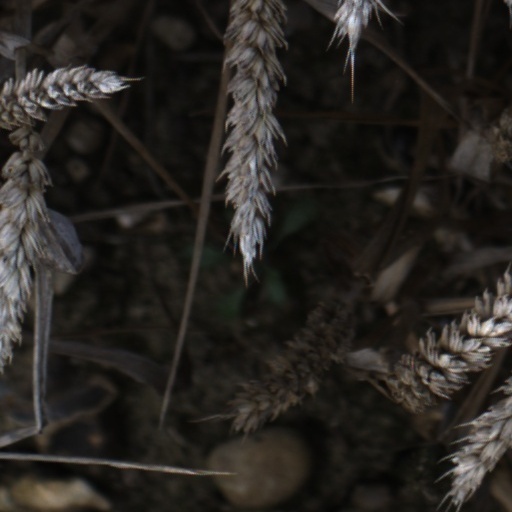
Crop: wheat